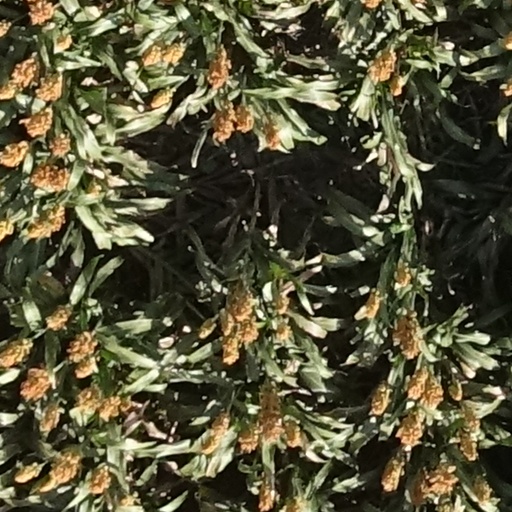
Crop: sorghum